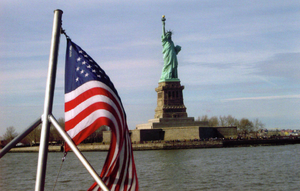
Grand Theft Auto IV, communément abrégé GTA IV, est un jeu vidéo d'action-aventure à monde ouvert développé par Rockstar North et édité par Rockstar Games. Il est initialement publié le 29 avril 2008 sur consoles PlayStation 3 et Xbox 360 en Amérique du Nord, en Europe et en Océanie. Il est ensuite publié sur Microsoft Windows le 2 octobre 2008 en Amérique du Nord puis le 3 décembre en Europe, tandis que la version Xbox 360 est rétrocompatible sur Xbox One depuis le 9 février 2017. Le jeu est le premier volet de la série Grand Theft Auto entièrement en haute définition, le quatrième volet majeur et le onzième épisode dans l'ordre d'apparition, succédant à Grand Theft Auto: Vice City Stories publié en 2006.